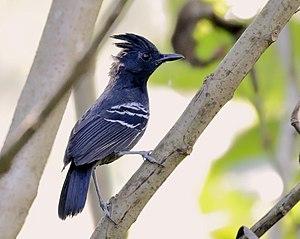
Myrmoborus est un genre de passereaux de la famille des Thamnophilidae. Ce genre comprend cinq espèces d'alapis.